Trenchmouth vs. The Light of the Sun

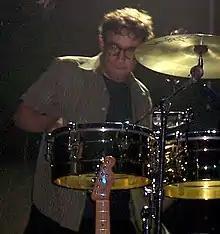
Fred Armisen (pictured in 2008) makes conspicuous usage of tom-toms, drum rolls and percussion change-ups on the album.

"Trenchmouth vs. The Light of the Sun" takes the noise rock sound like that of the Touch & Go and Amphetamine Reptile labels and applies it to a post-punk style reminiscent of first-wave post-punk groups Gang of Four, Cabaret Voltaire, the Pop Group and A Certain Ratio. Influences on the album include punk rock, no wave, dub and ska, and it incorporates walking basslines, extravagant guitar phasing and evolving time signatures. Chauncey Hollingsworth of "Chicago Tribune" felt the album "taps a murky vein somewhere between tribal punk-jazz and an aborted art project," while Devon Jackson of "Entertainment Weekly" felt the album "teeters on the edge" of controlled chaos and sophisticated polyrhythmic dissonance. Unlike the other songs, opening song "Washington, Washington" features a consistent 4/4 beat throughout its two minute duration. "How I Became Invincible" features jagged rhythms, and a frenzied bassline, as does "How I Became Invincible." "A Man Without Lungs" has been described as "new Trench-dub." "Doing the Flammability" has been described as an insistent tumult.